Sidney Hall

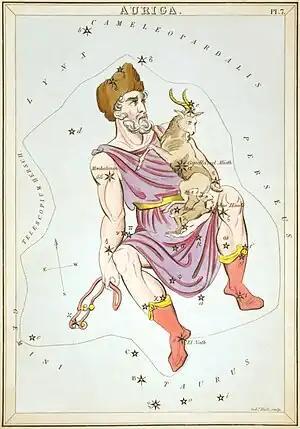
Sidney Hall's punched star chart of the constellation Auriga.

Sidney Hall (1788?–1831) was a British engraver and cartographer well known and popular for his early nineteenth century atlases containing maps of the United Kingdom and of the ancient world reproduced from Hall's engravings. Hall made engravings for a number of international atlases at a time when cartography and atlases were very popular. He also engraved a series of cards for the various constellations, published c.1825 in a boxed set called "Urania's Mirror".